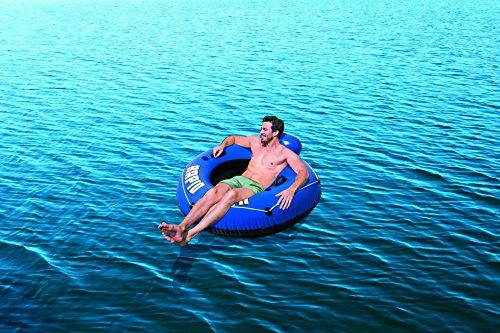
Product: Bestway CoolerZ Rapid Rider Inflatable Tube w/ Backrest | Inflatable Pool Float Includes 2 Cupholders and Heavy-Duty Handles | Great for Adults and Kids
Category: Toys & Games | Sports & Outdoor Play | Pools & Water Toys | Pool Rafts & Inflatable Ride-ons
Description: ULTIMATE WATER FLOAT SOLUTION: Kick back and relax on the water for hours on our Bestway CoolerZ Rapid Rider inflatable tube with its cushioned backrest.
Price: $19.75
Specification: ProductDimensions:53x19x53inches|ItemWeight:4.98pounds|ShippingWeight:4.98pounds(Viewshippingratesandpolicies)|DomesticShipping:ItemcanbeshippedwithinU.S.|InternationalShipping:ThisitemcanbeshippedtoselectcountriesoutsideoftheU.S.LearnMore|ASIN:B06W525JPD|Itemmodelnumber:10710|Manufacturerrecommendedage:10yearsandup